Martynas Mažvydas National Library of Lithuania

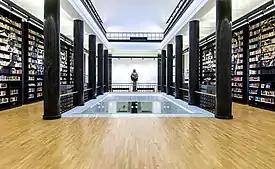
Interior

In 1990 the press of the Lithuanian diaspora began returning to Lithuania. The library received over 1 million prints that came from the US, Germany and France. After the restoration of Lithuania's independence, the development of international cooperation became possible. The National Library became a member of major international library associations and institutions. In 1992 the first cooperation agreement between the national libraries of the Baltic States (Lithuania, Latvia and Estonia) was signed.